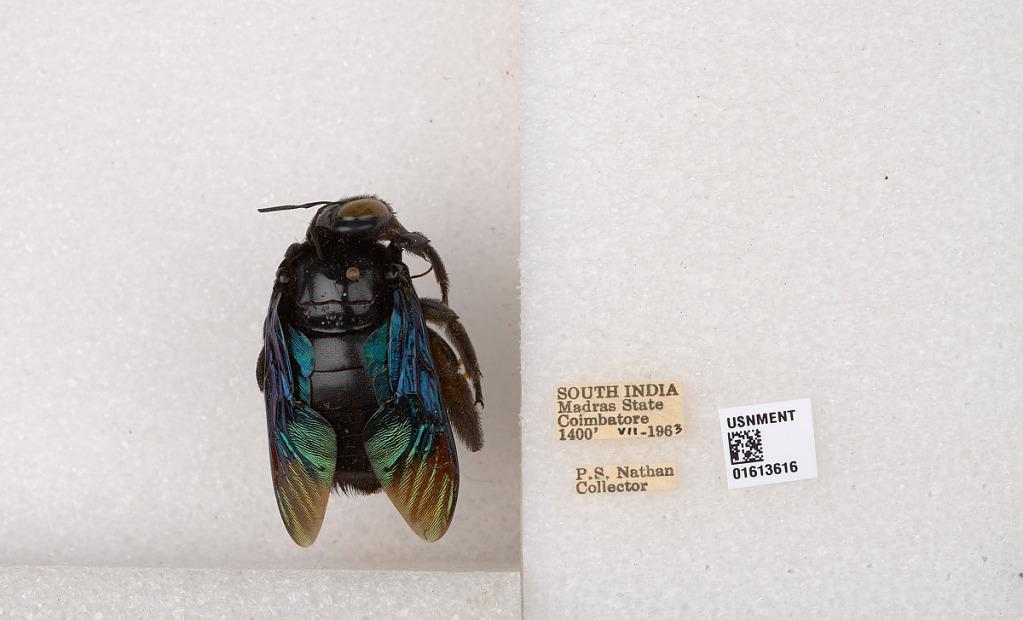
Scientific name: Xylocopa (Mesotrichia) tenuiscapa Westwood
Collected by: P. Nathan
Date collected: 1963-7-1
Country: India
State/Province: Tamil Nadu
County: Coimbatore
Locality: Coimbatore